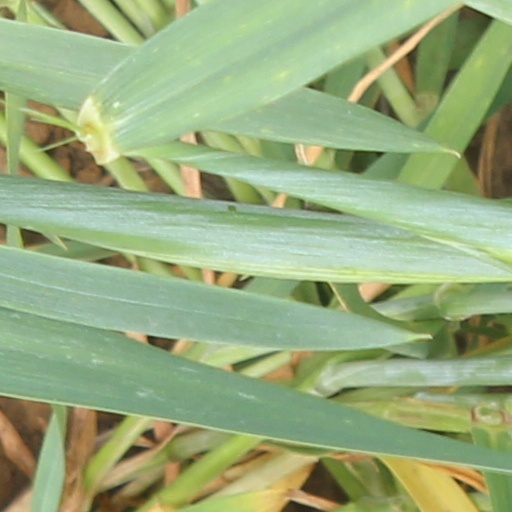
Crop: wheat